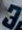
Number: 3